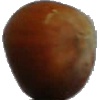
Label: Nut Forest 1